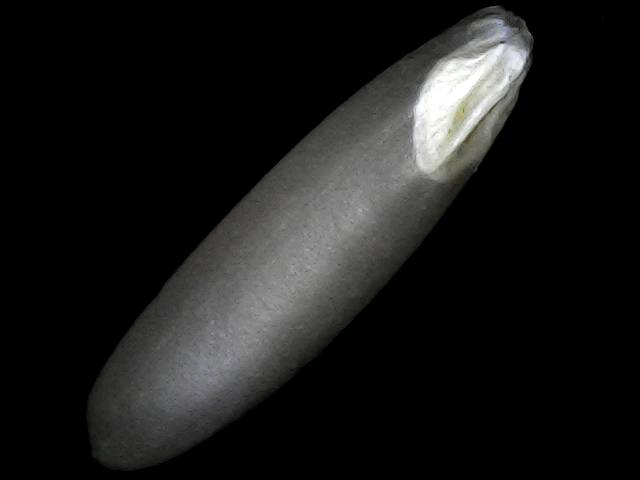
Rice variety: BRRI102